Schynige Platte Alpine Garden

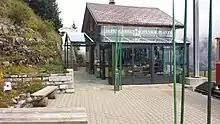
Entrance to the garden from station

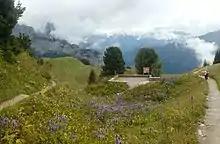
Part of the garden in September

The Schynige Platte Alpine Garden is a botanical garden located at an altitude of about , near the summit of the Schynige Platte mountain in the Bernese Oberland region of Switzerland. It specialises in research into the high altitude flora of Switzerland, and has a display of over 600 species of plants native to the Swiss Alps. The garden is run by the Schynige Platte Alpine Garden Society, working closely with the Botanical Garden of Bern and the Institute for Plant Sciences at the University of Bern.